The Church of Jesus Christ of Latter-day Saints in Arkansas

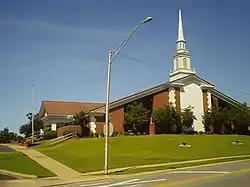
The North Little Rock Stake Center is also home to the mission office for the Arkansas Little Rock Mission.

Arkansas formed part of several church missions. Originally a conference of the Southern States Mission, it later became part of the Indian Territory Mission. Southwestern States Mission, Central States Mission, Texas-Louisiana Mission, Gulf States Mission, and ultimately the Arkansas Little Rock Mission formed in 1975 with Richard M. Richards as president.